Stanisław Kunicki

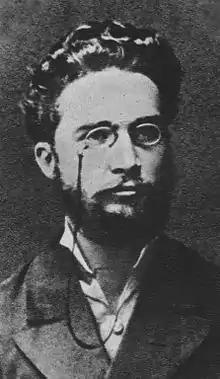
Portrait of Kunicki, 1881

Kunicki was born into the nobility to a Polish father and a Georgian mother on 8 June 1861. During his student days in St. Petersburg he joined the Polish St. Petersburg Social Revolutionary Party, which was one of the groups that merged in 1883 to form the Polish First Proletariat party. Kunicki became a member of the new party's central committee.